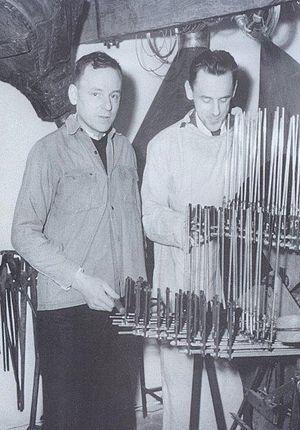
Les frères François et Bernard Baschet avec l'un de leurs premiers Cristal Baschet surnommé ""Le Trapu""."
Le Cristal Baschet est un instrument de musique contemporain mis au point en 1952 par les frères Bernard et François Baschet. Les premiers montages des frères Baschet sont des corps sonores posés sur le piano du compositeur Jacques Lasry ; assemblés ils deviendront la sous-famille dite « percussions multi-timbres ».